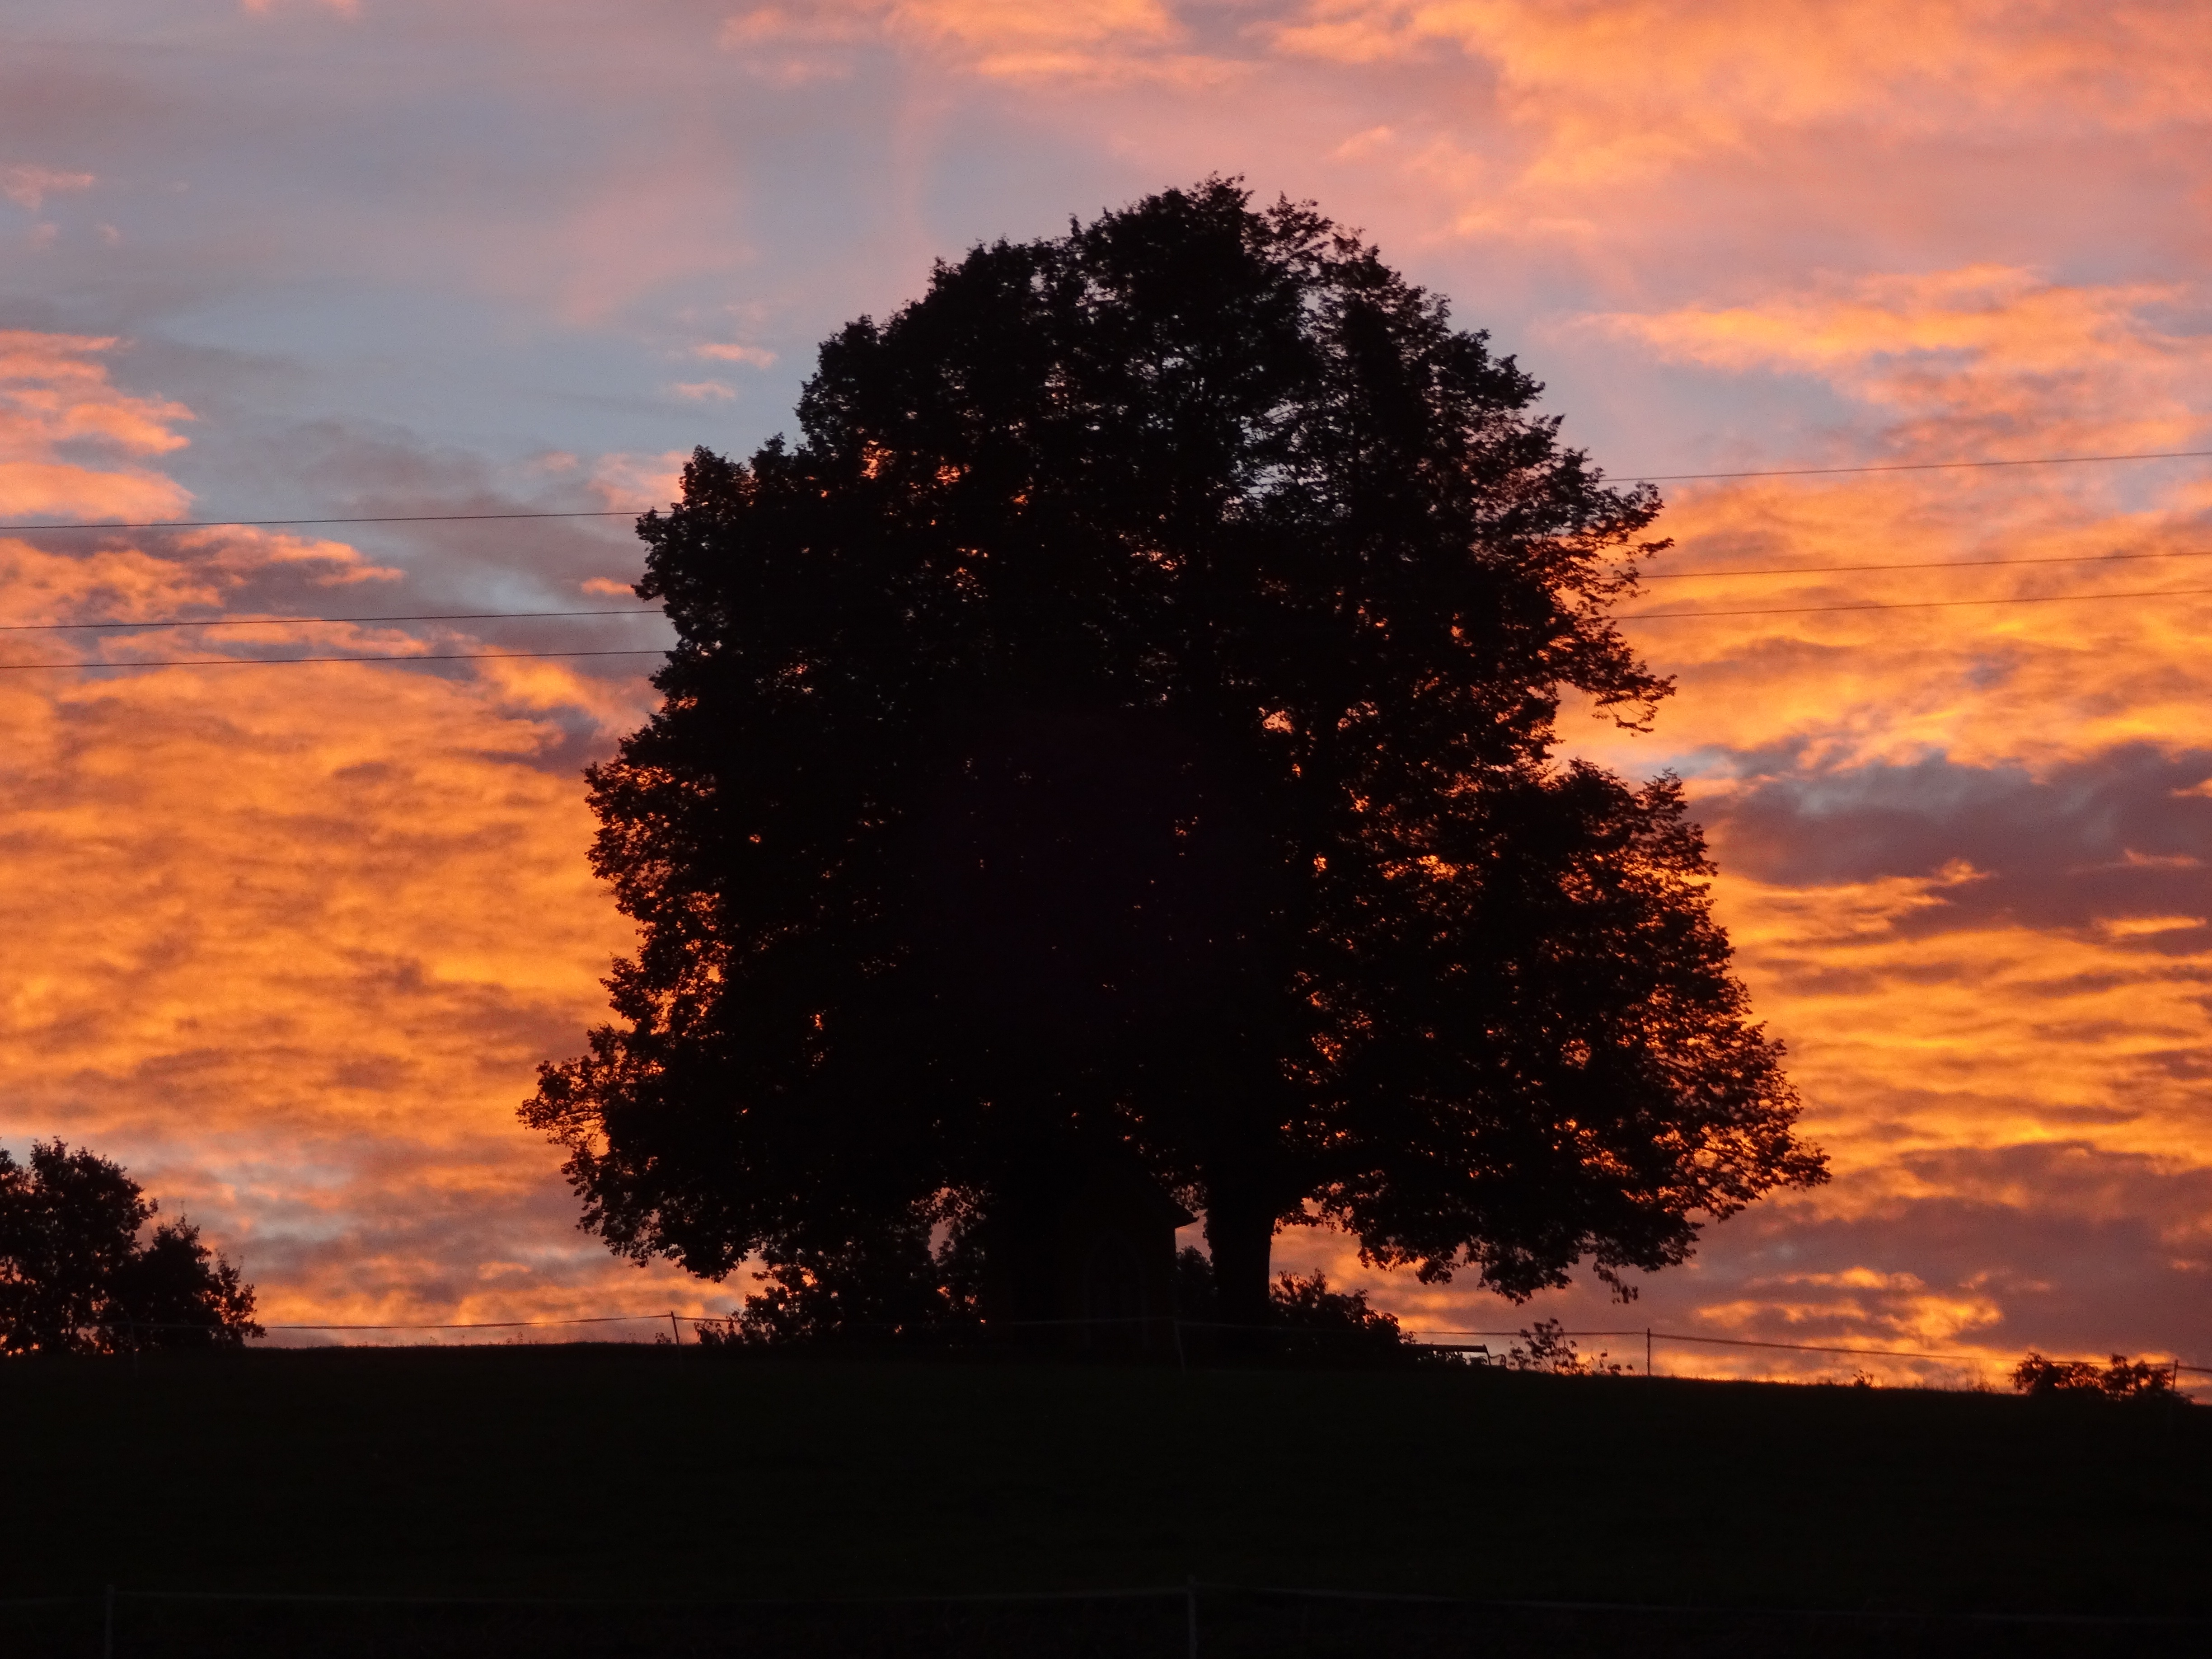
tree, horizon, cloud, sky, sun, sunrise, sunset, sunlight, morning, dawn, atmosphere, dusk, evening, morgenstimmung, afterglow, red sky, natural monument, atmospheric phenomenon, woody plant, red sky at morning